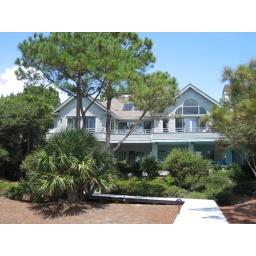
This is the back of Tracey's dad's house in Hilton Head. The wooden path leads right to the beach.